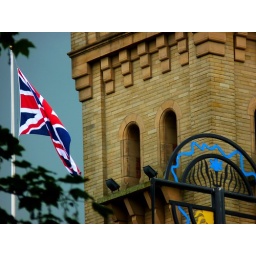
Again the town hall clock tower in Chorley.